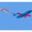
Label: airplane